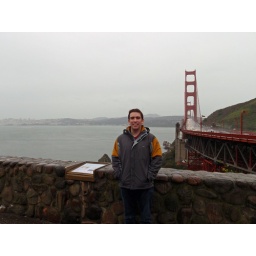
Mark standing in front of teh Golden Gate bridge on a grey January day in San Francisco.